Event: Nepal Earthquake
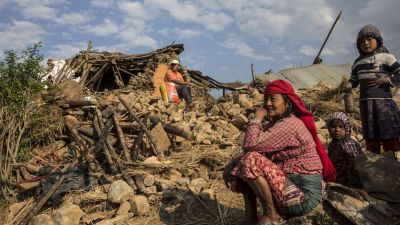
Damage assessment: damage